Lucia Di Guglielmo

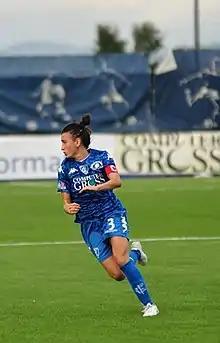
Di Guglielmo playing for Empoli

Lucia Di Guglielmo (born 26 June 1997) is an Italian professional footballer who plays as a right-back for Serie A club Roma and the Italy women's national team. She has previously played for Empoli.